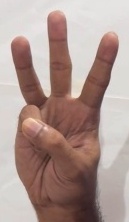
ASL sign: 6